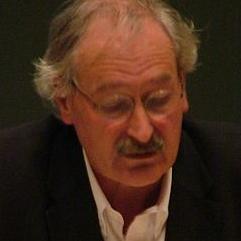
Age: 58